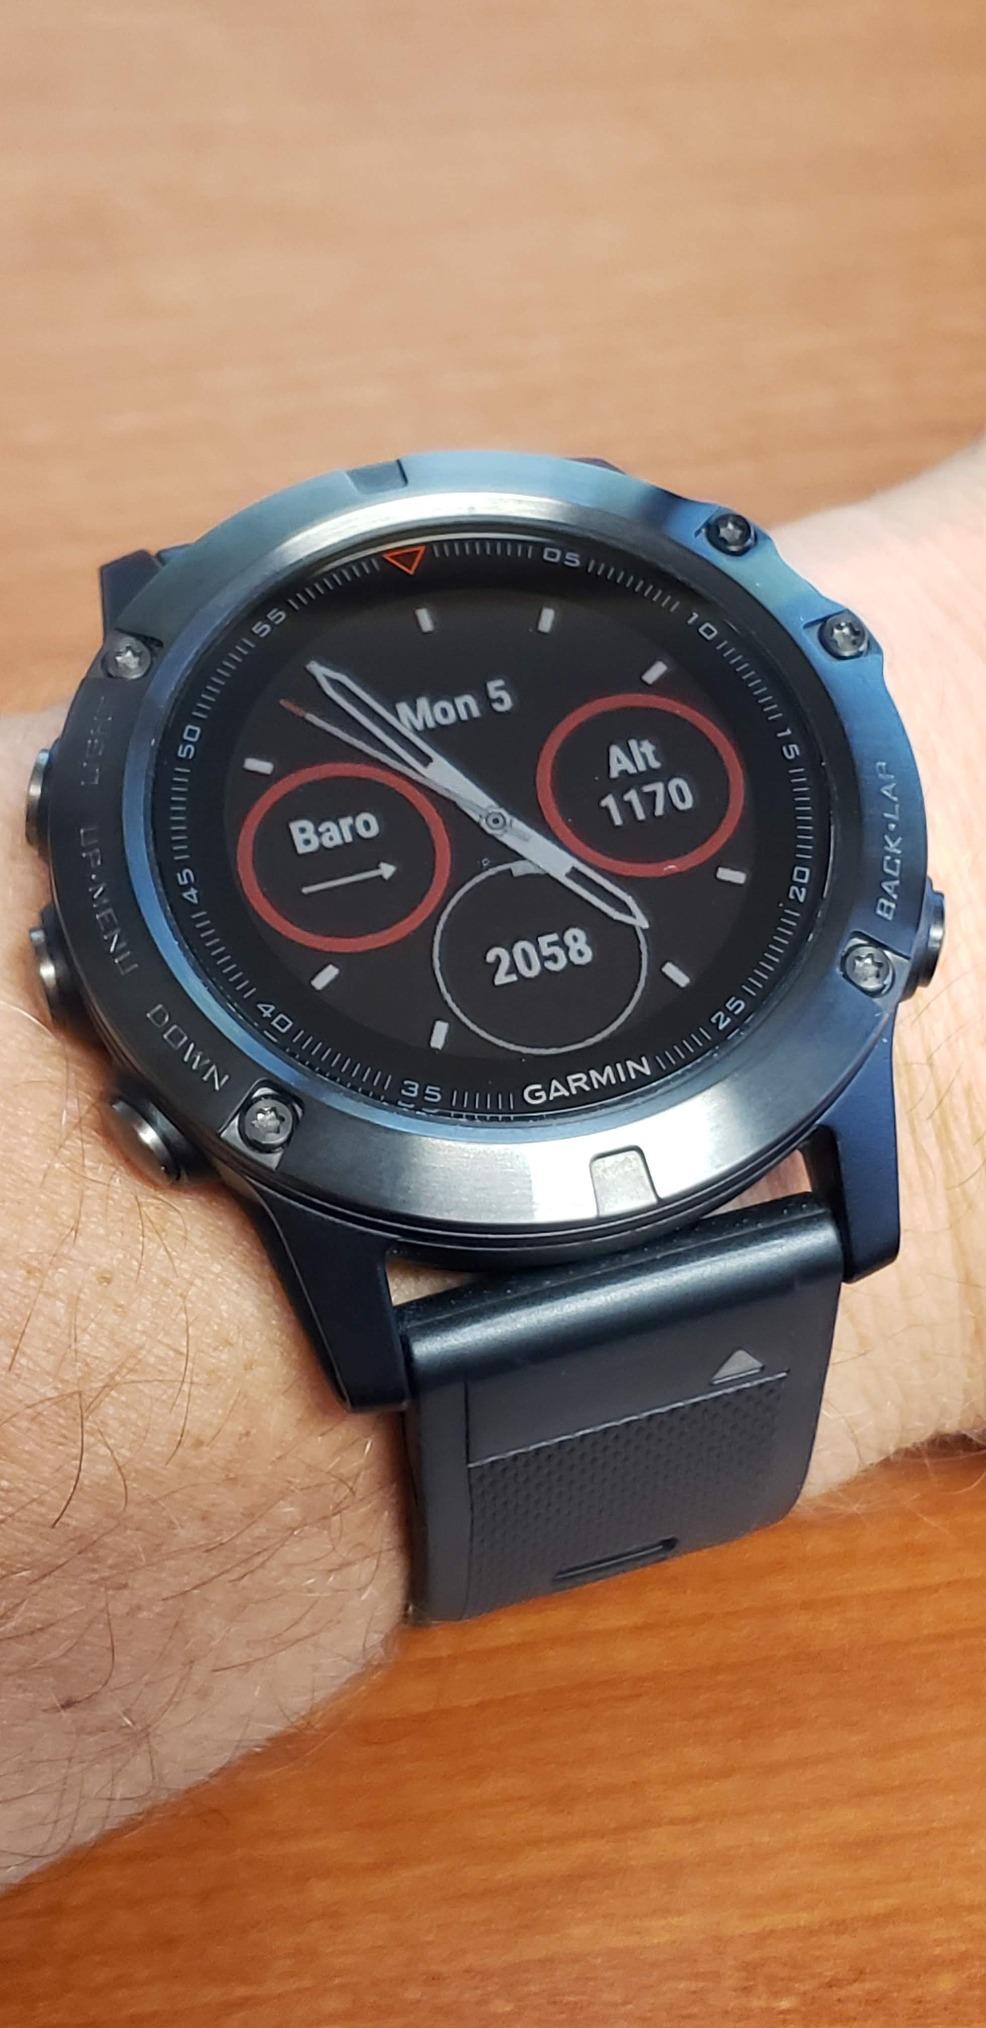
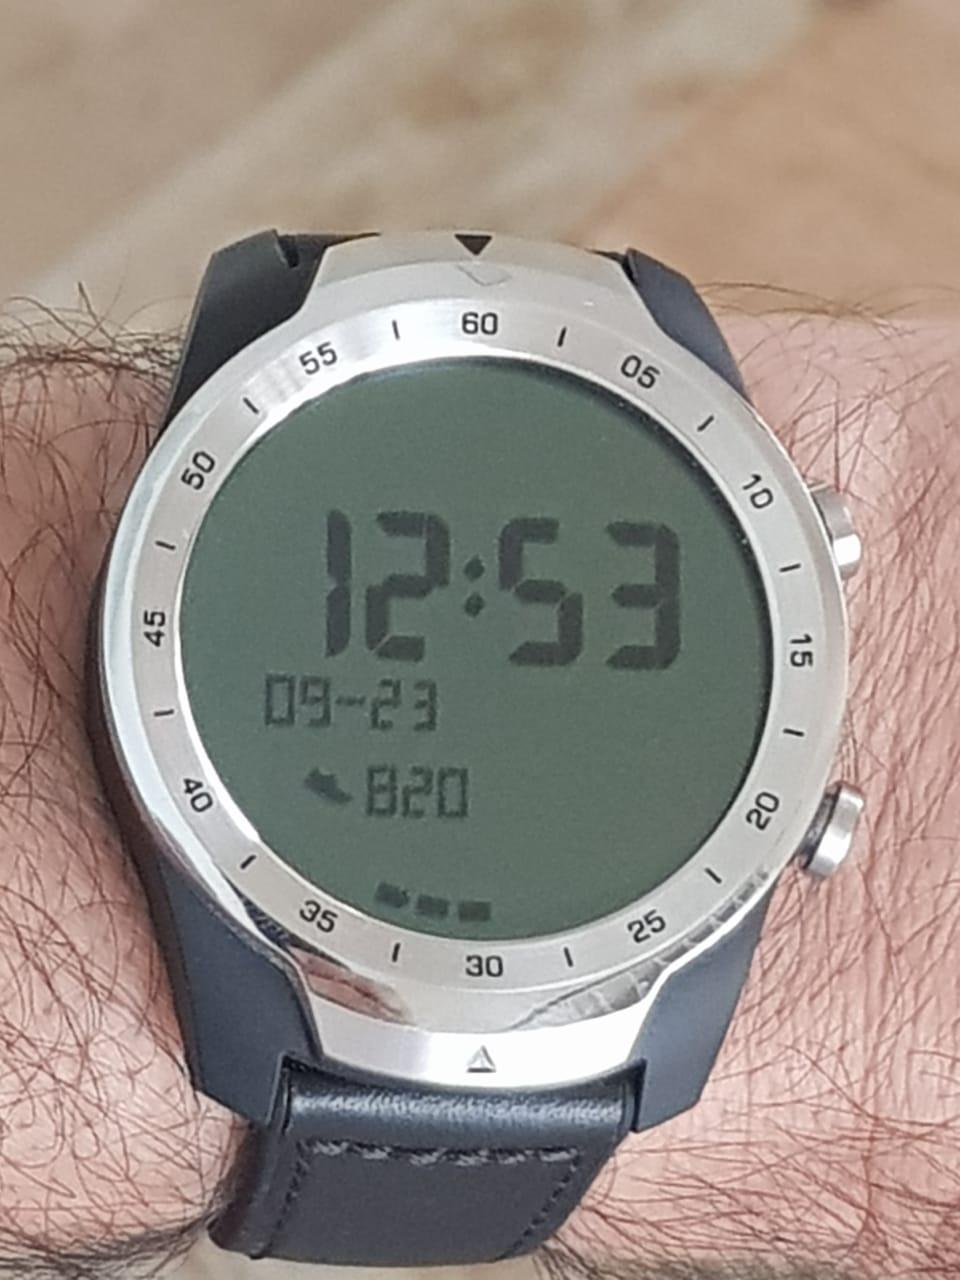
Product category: smartwatch
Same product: no